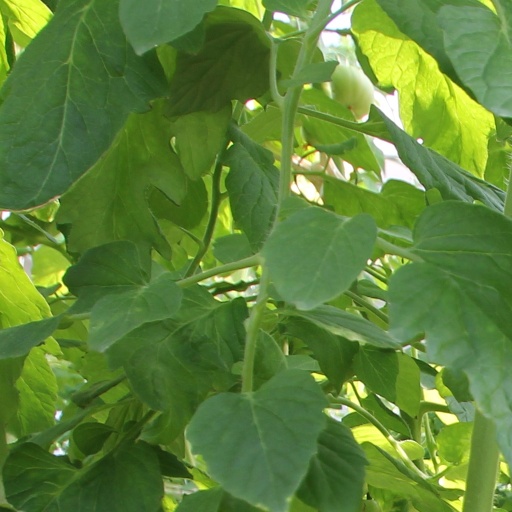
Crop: tomato